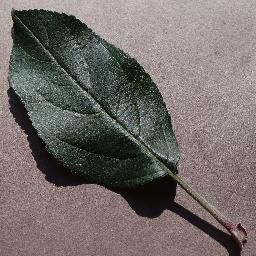
Label: Apple___healthy